Weasel program

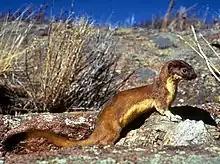
The software's name takes itself from dialogue in "Hamlet": "Hamlet:" Do you see yonder cloud that's almost in shape of a camel? "Polonius:" By the mass, and 'tis like a camel, indeed. "Hamlet:" Methinks it is like a weasel.

The weasel program or Dawkins' weasel is a thought experiment and a variety of computer simulations illustrating it. Their aim is to demonstrate that the process that drives evolutionary systems—random variation combined with non-random cumulative selection—is different from pure chance.